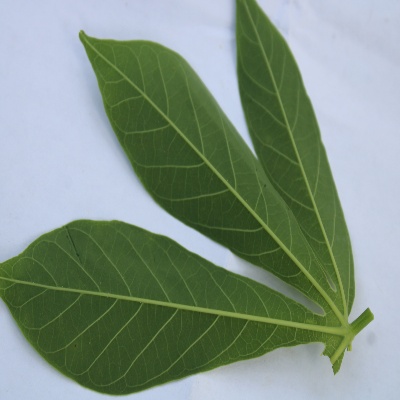
Crop: Cassava
Condition: healthy